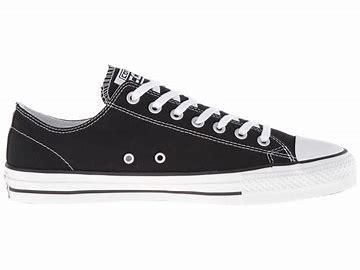
Brand: Converse
Model: Ctas Ox